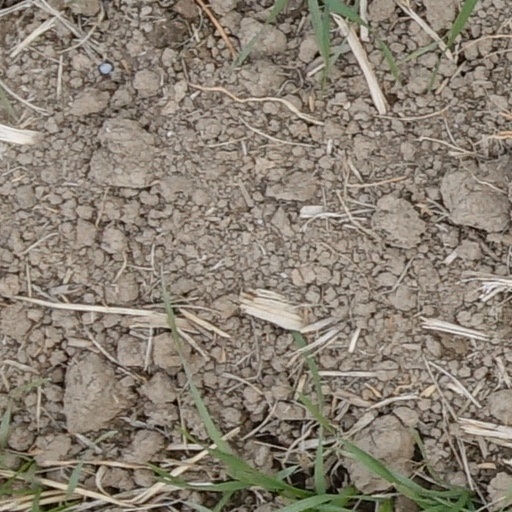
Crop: wheat